Carl Björkman (politician)

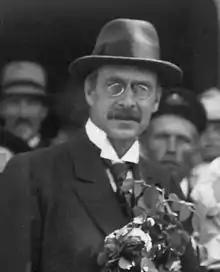
Carl Björkman in Mariehamn, the capital of Åland in the summer 1920.

Carl Björkman (15 February 1873 – 5 September 1948) was a politician in Åland, Finland. He was born in Turku and was the first premier of the Government of Åland.